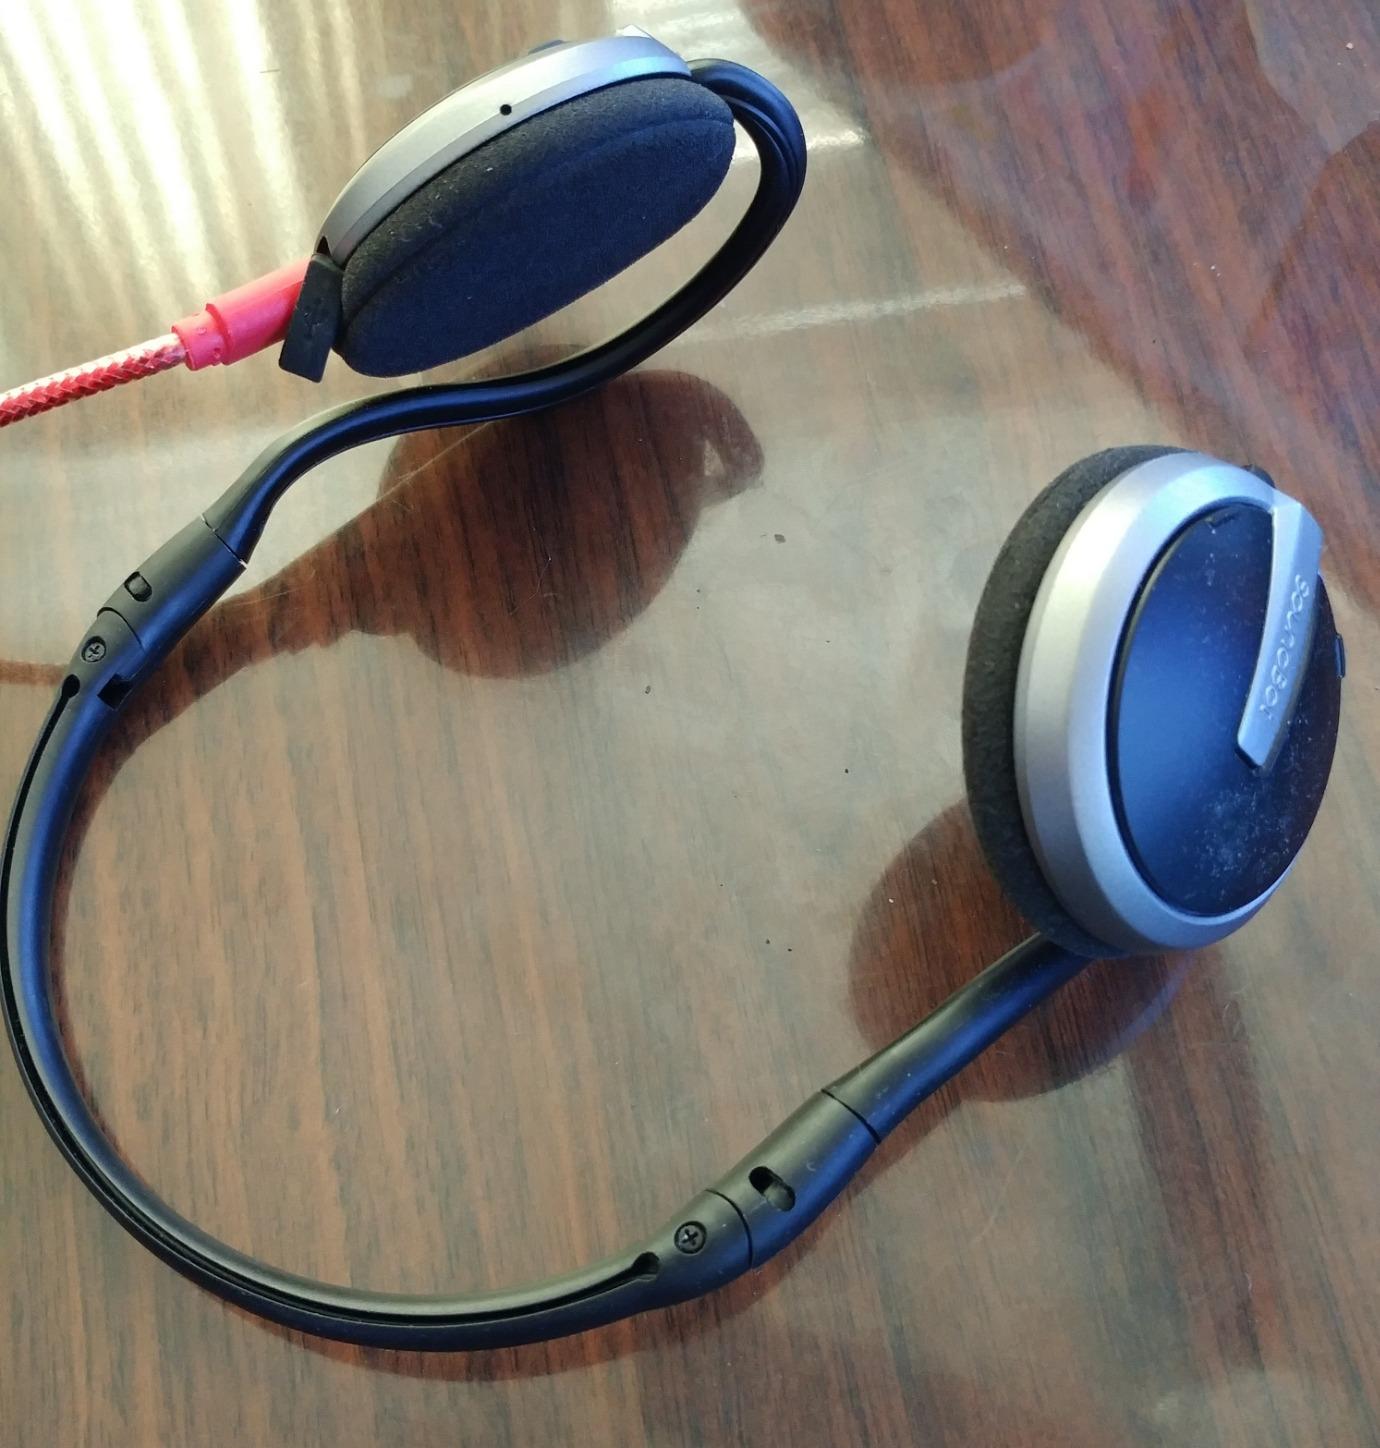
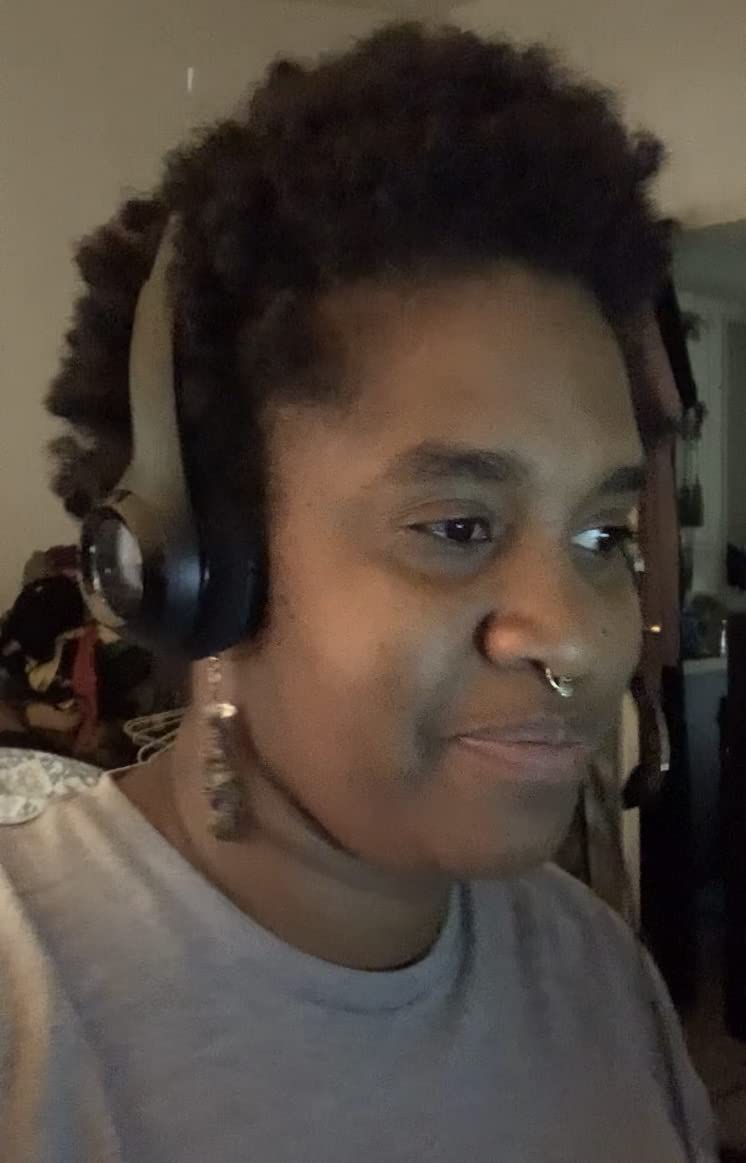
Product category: headphones
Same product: no